Structure of the French Army

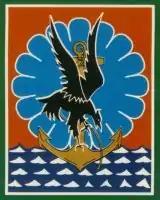
Badge of the 11th Parachute Brigade

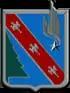
Badge of the 4 BAC.

The Army Special Actions Command recruits and trains the army's special forces units and is headquartered in Pau. Operationally the command falls under the Special Operations Command.